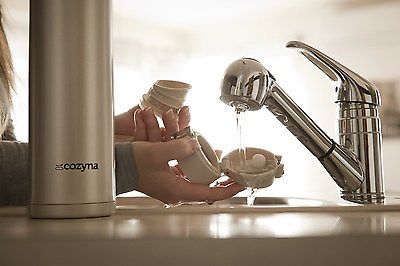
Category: mug